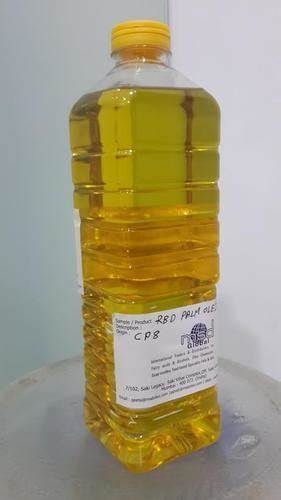
Waste category: plastic